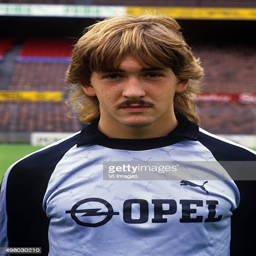
person during the team presentation